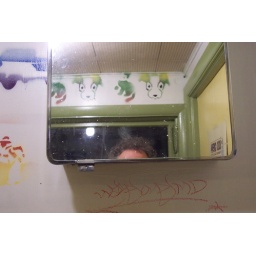
top of head in mirror and more dogs &amp;amp; cats